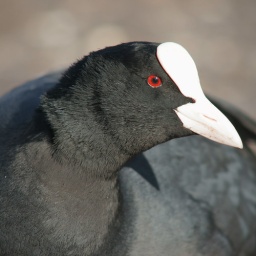
meerkoet in dutch, this red eyed bird